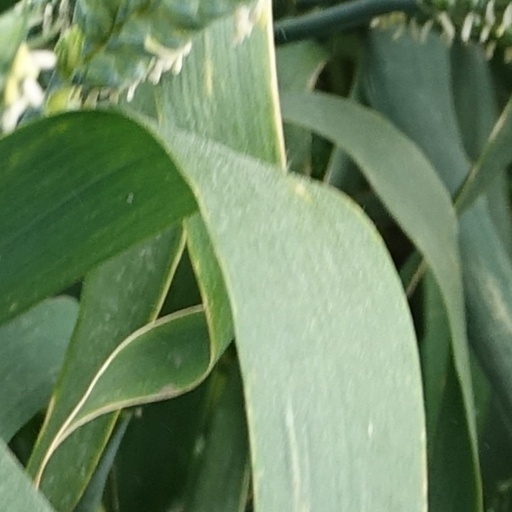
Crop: wheat